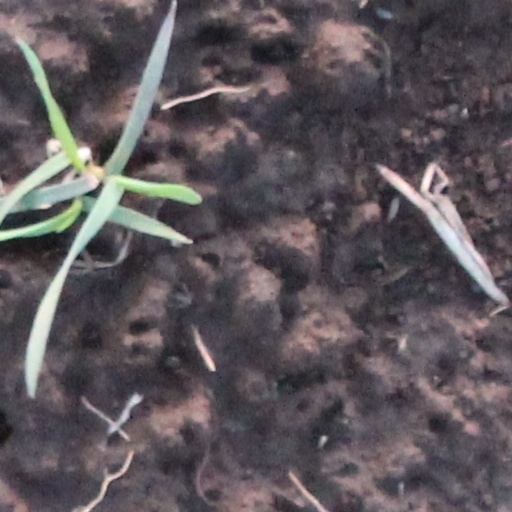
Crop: wheat